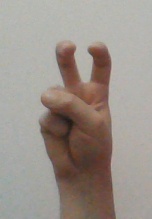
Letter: toot